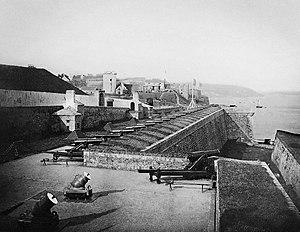
La pointe à Recouvrance (Brest) avec en partie haute la batterie Royale et en partie basse la batterie du fer à cheval. Scan d'un tirage sur papier albuminé d'après un négatif sur verre au collodion 315 x 405 mm. La batterie Royale est visible sur le plan: File:Carte de Brest - ca 1700 - Bibliothèque Nationale de France - Btv1b8439976x.jpg C'est l'une des photos de la série que Gustave Le Gray a fait dans le cadre de la visite de Napoléon III à Brest lors d'une tournée des ports français. Cette tournée a été marquante et a fait l'objet de nombreuse peintures et gravures. À cette époque Le gray est photographe officiel du Second Empire (cf biographie). Il a du coup accès a ce site militaire, cette batterie Royale dont c'est la seule représentation (vue sous cet angle) que je connaisse. On y retrouve son style très descriptif, hérité de la mission héliographique et on peut donc observer un état des lieux de ""l'art militaire"" (architecture et artillerie). Le gray n'est pas seulement un pionnier de la photographie (pensée comme un art à part-entière) il est aussi un des premiers à mettre son travail au service du recensement des monuments historiques … un encyclopédiste à sa manière.
Cette page concerne l'année 1858 du calendrier grégorien.